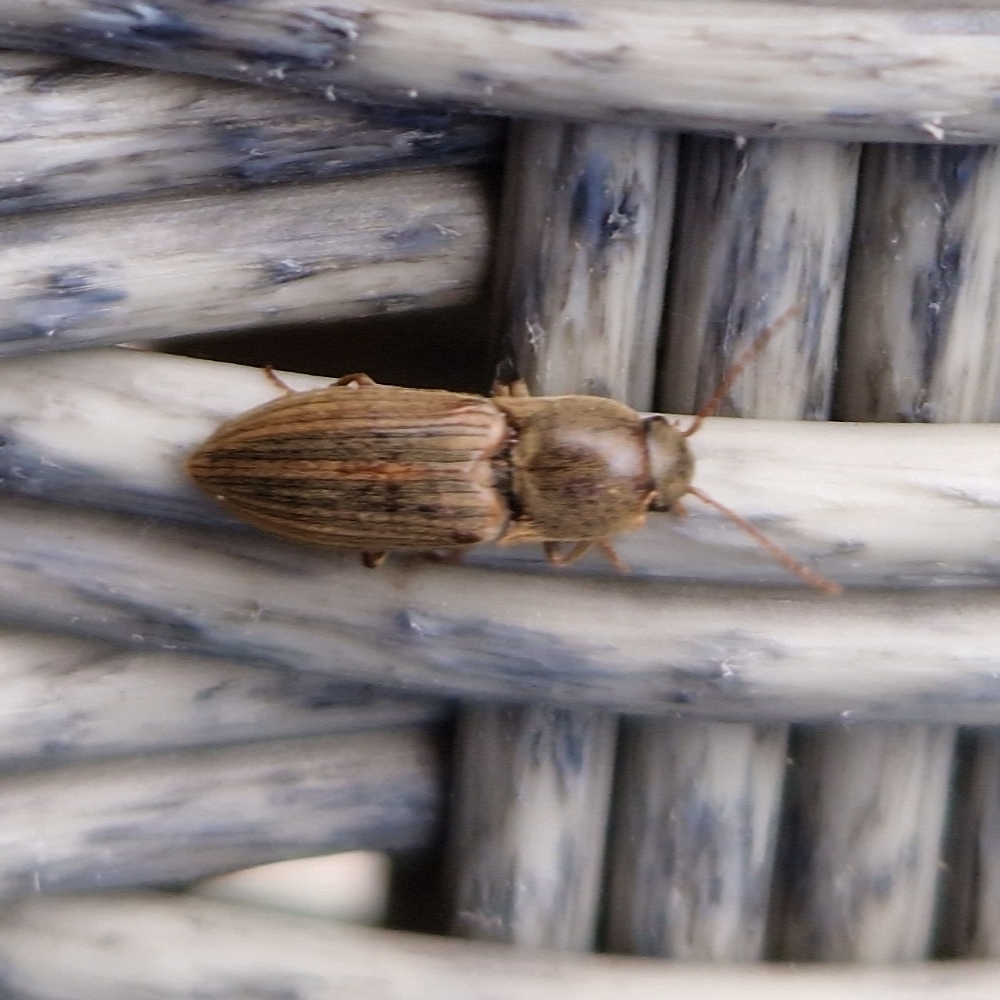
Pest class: clickbeetles_wireworms